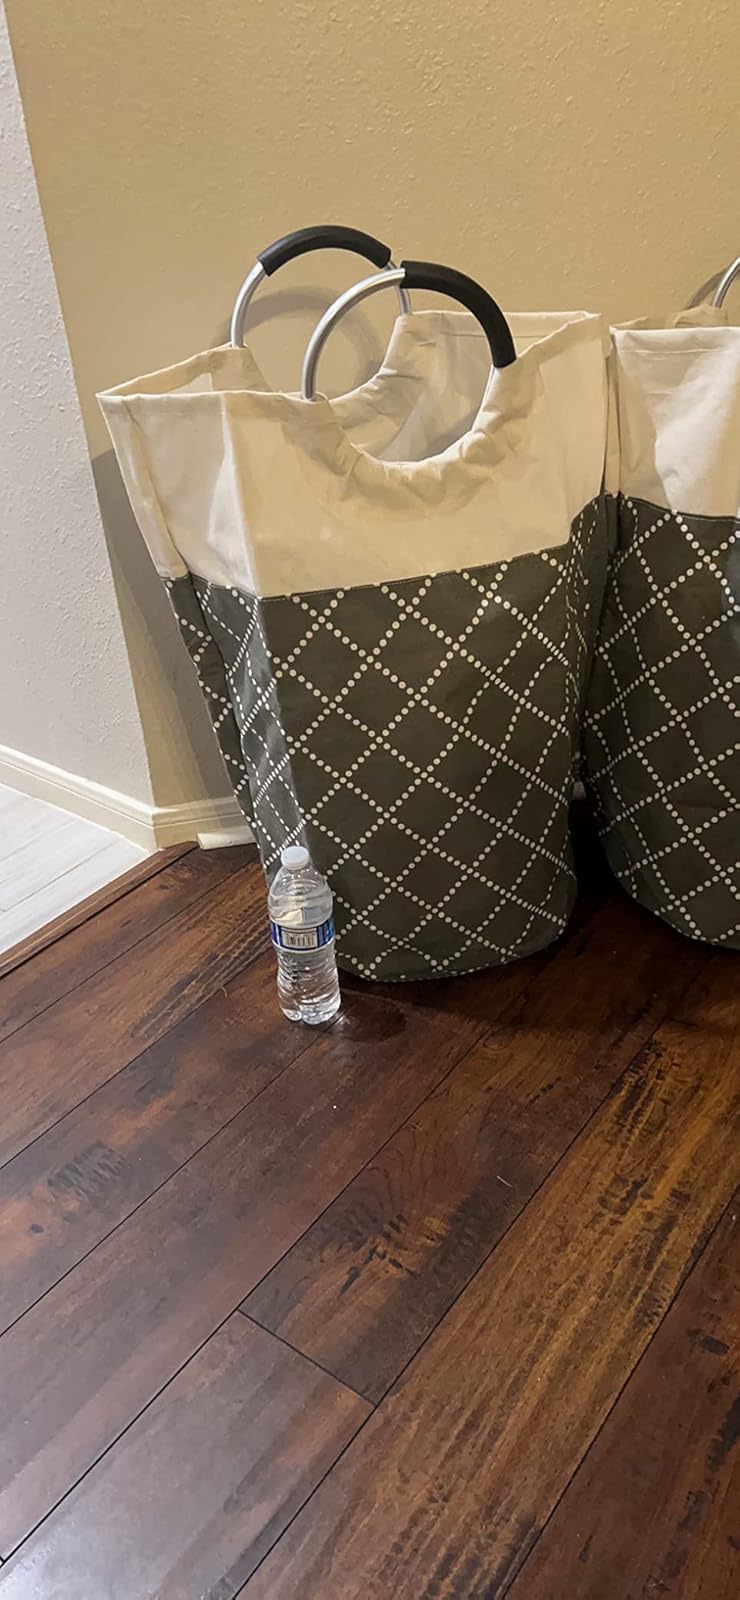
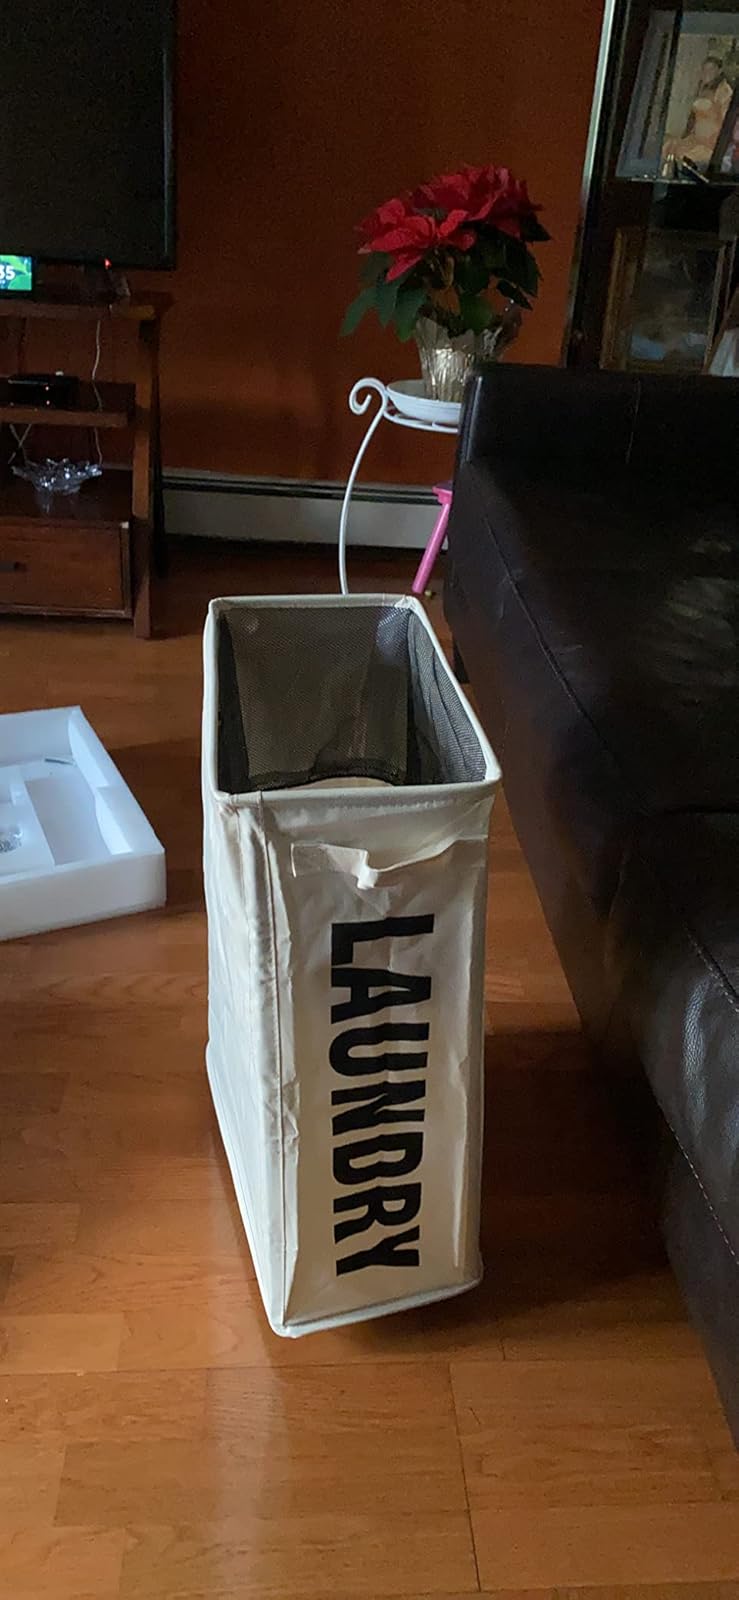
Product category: items_hamper
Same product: no